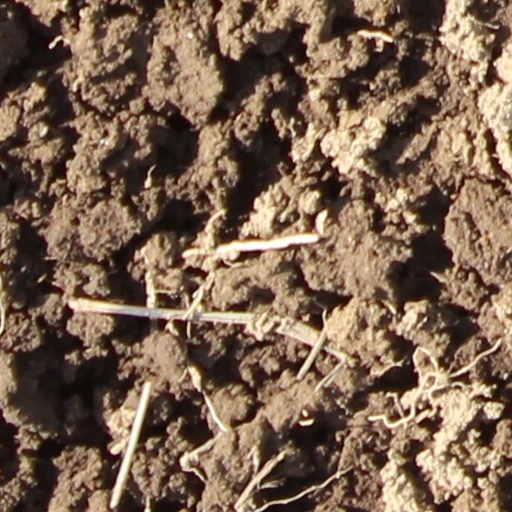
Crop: wheat